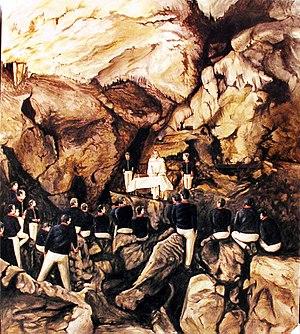
Tableau moderne de Serge Mas (2003) illustrant une messe dite dans le trou du Calel par le Père Lacordaire en 1860 (Restaurant Le Saint-Martin, Sorèze).
Jean-Baptiste-Henri Lacordaire, en religion le père Henri-Dominique Lacordaire, né le 12 mai 1802 à Recey-sur-Ource, mort le 21 novembre 1861 à Sorèze, est un religieux, prédicateur, journaliste et homme politique français. Restaurateur en France de l'ordre des Prêcheurs, il est considéré aujourd'hui comme l'un des précurseurs du catholicisme libéral.